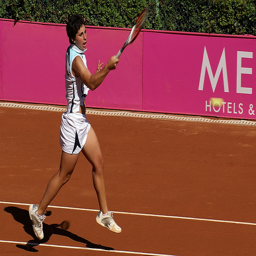
 A adult hitting a tennis ball during a tennis match.
Female tennis player in action with racket in the air.
The woman is hitting a tennis ball with her racquet.
Female tennis player swinging on a clay court.
a lady that is on some kind of clay tennis court